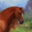
Label: horse